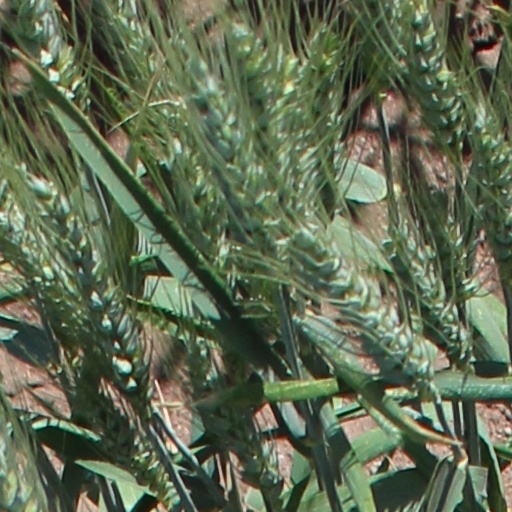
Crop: wheat